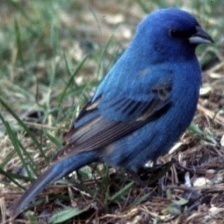
Species: INDIGO BUNTING
Scientific name: PASSERINA CYANEA
ImageNet parent category: indigo_bunting